Gary Winnick

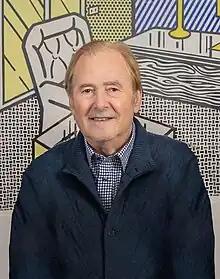
Winnick in 2012

Gary Winnick (October 13, 1947 – November 4, 2023) was an American billionaire businessman, industrialist, and investment banker. He served as the chairman and CEO of Winnick & Company, a private equity firm that he originally established as Pacific Capital Group in 1985. In 2020, he established WCO Spectrum, a company that invests in wireless spectrum licenses in the United States.